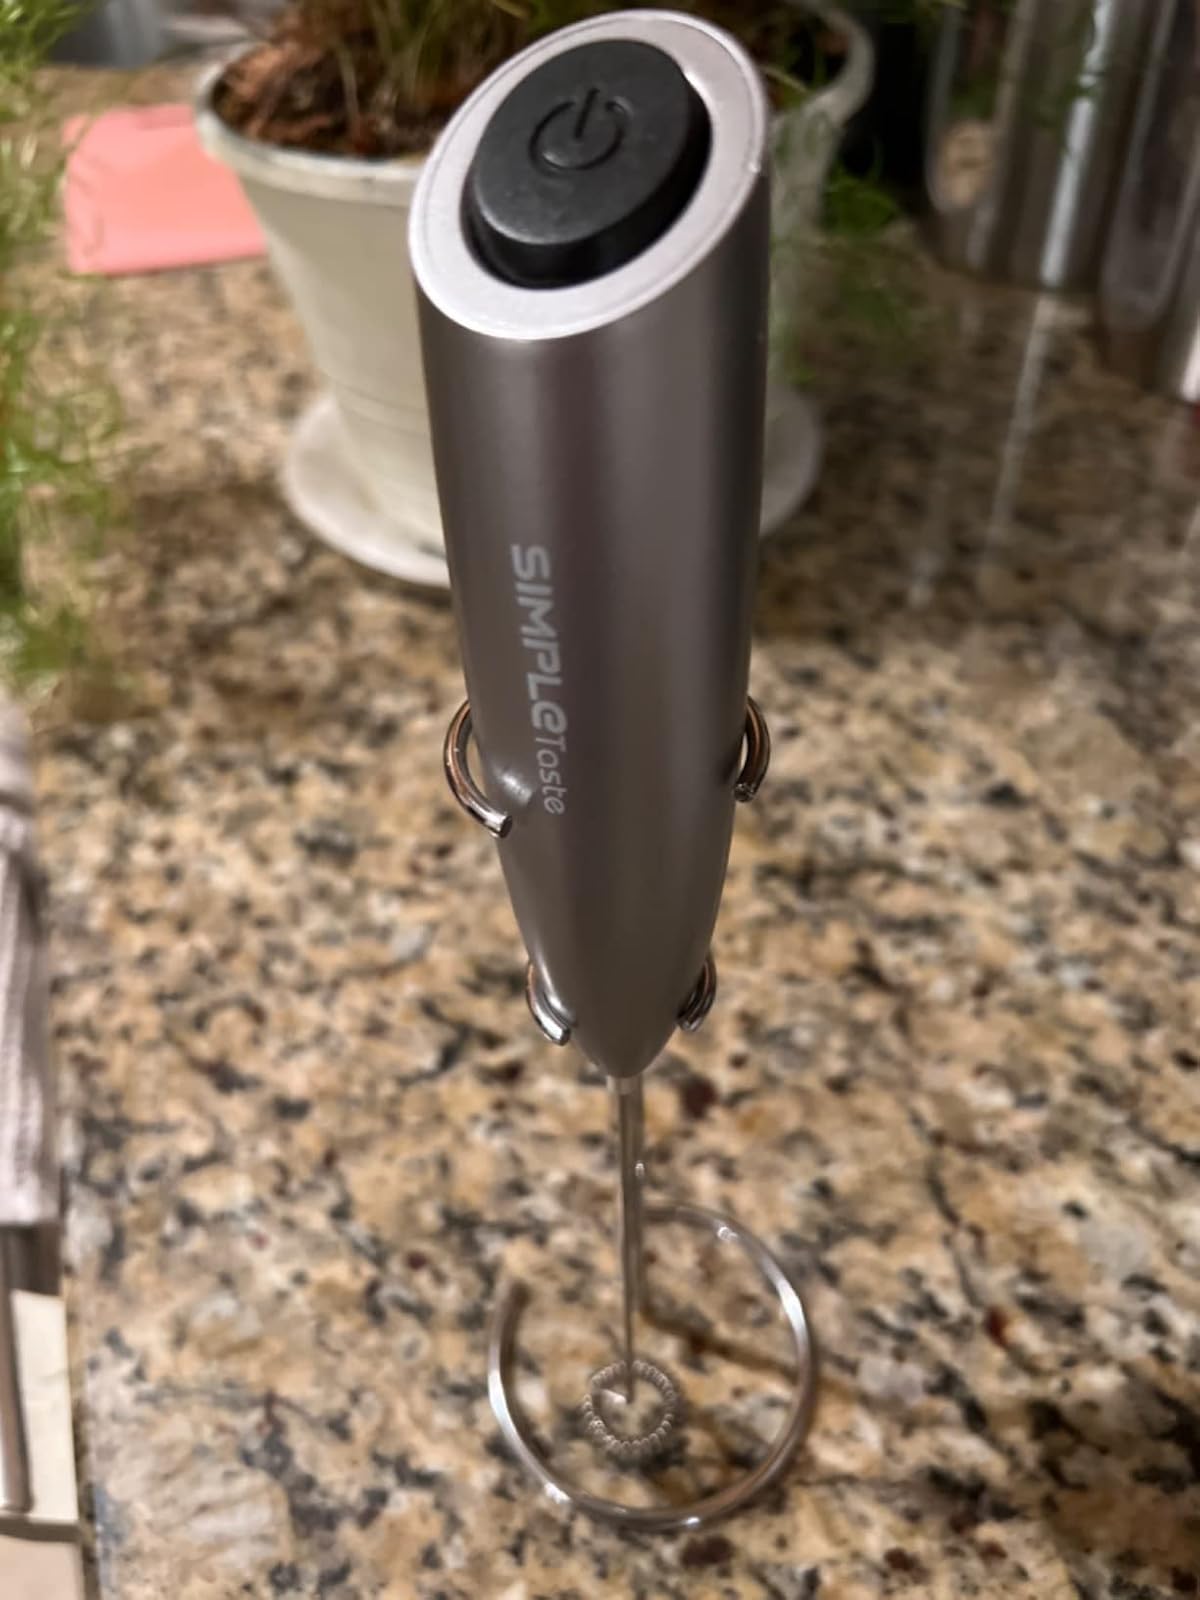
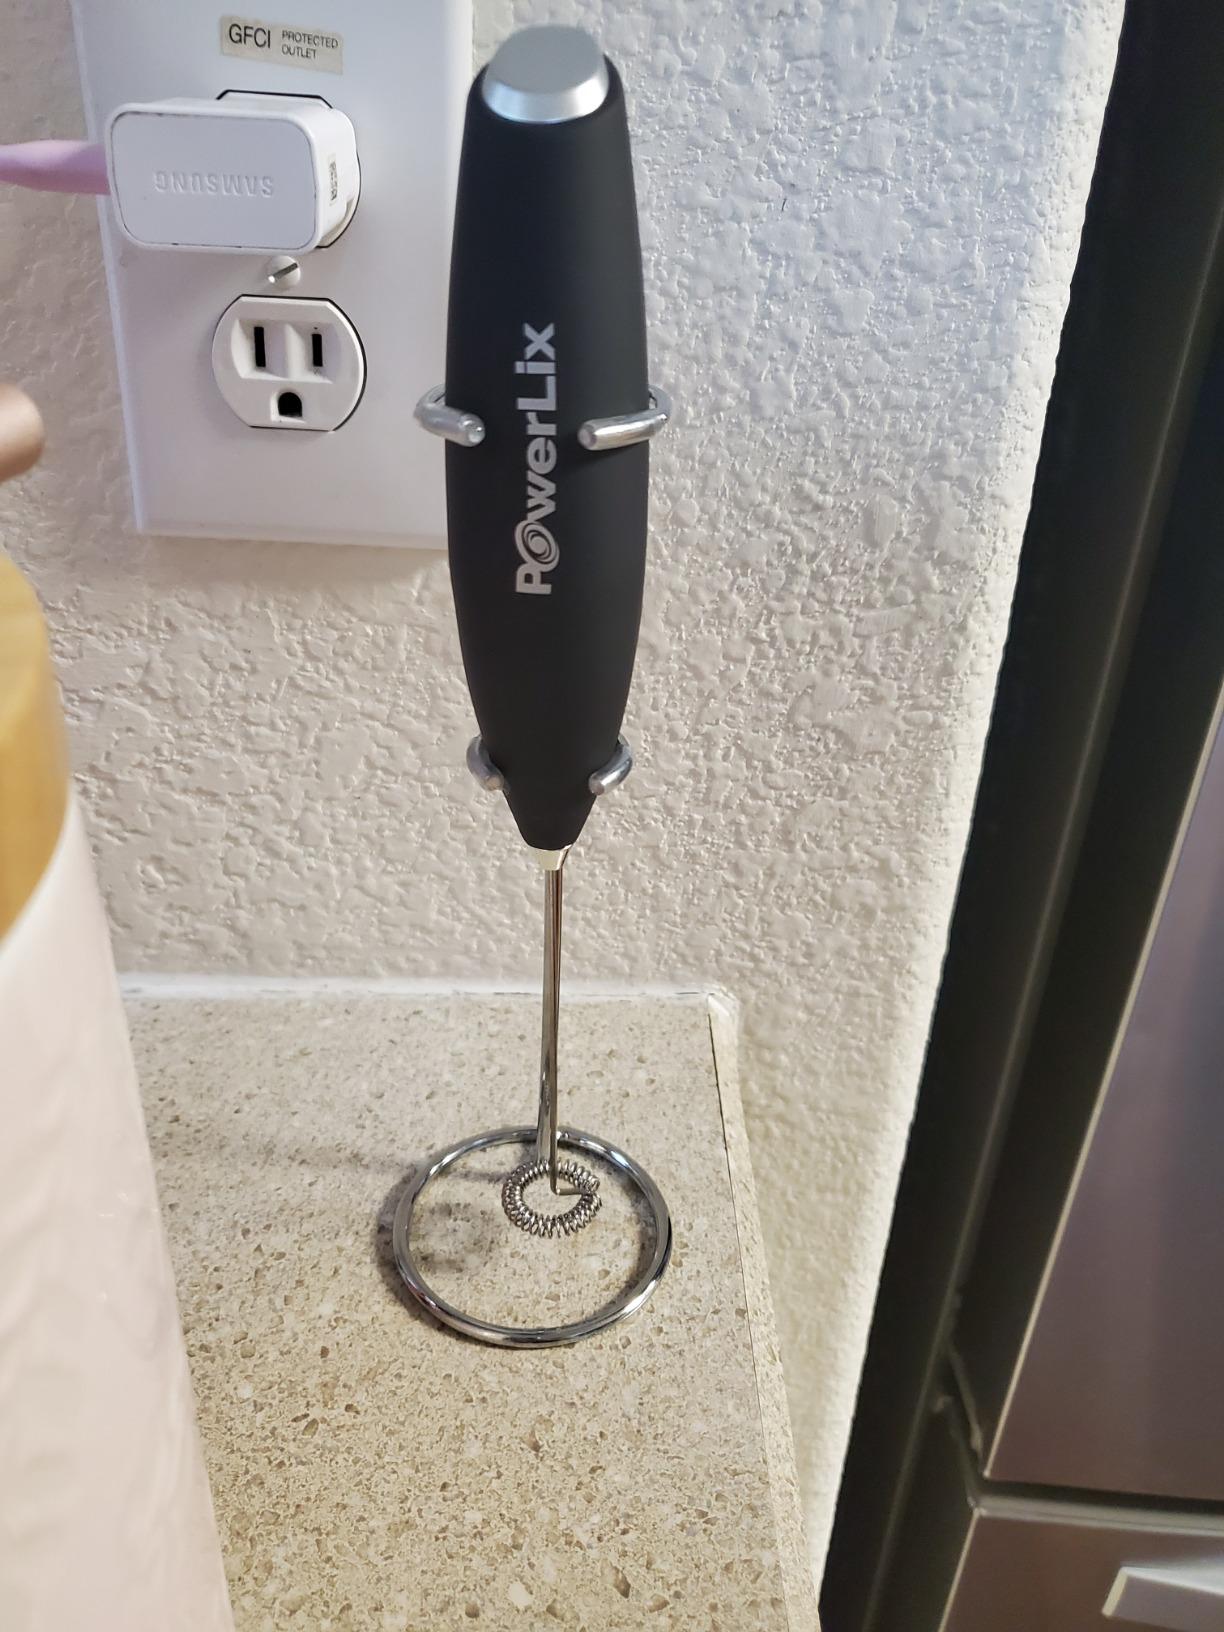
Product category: items_mixer
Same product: no